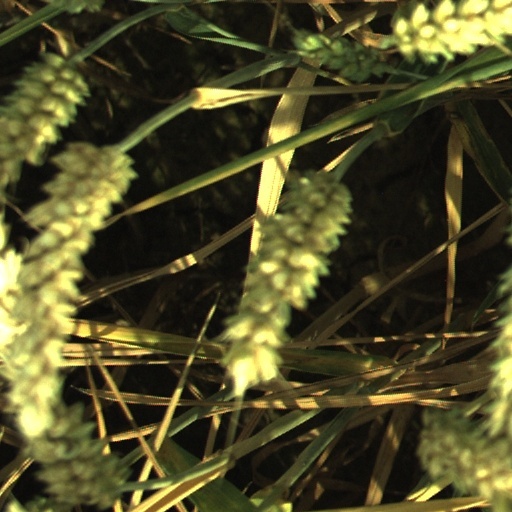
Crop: wheat